JD McPherson

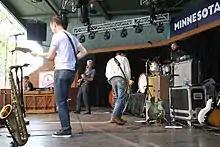
The band at the Minnesota State Fair

He studied visual arts in college, earning a Master of Fine Arts from the University of Tulsa, and later worked as an art and technology teacher. McPherson taught middle school art for four years before embarking on a music career, later remarking that he loved teaching but did not enjoy the bureaucratic aspects of the job. As McPherson stated, "It feels like another life now... It taught me that I'm a terrible employee. I actually really enjoyed the teaching part of it, but wallowing in the mire of administrivia is not a thing I'm very good at."